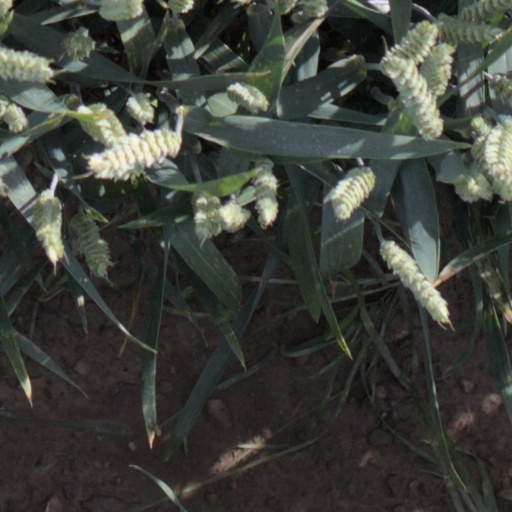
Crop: wheat